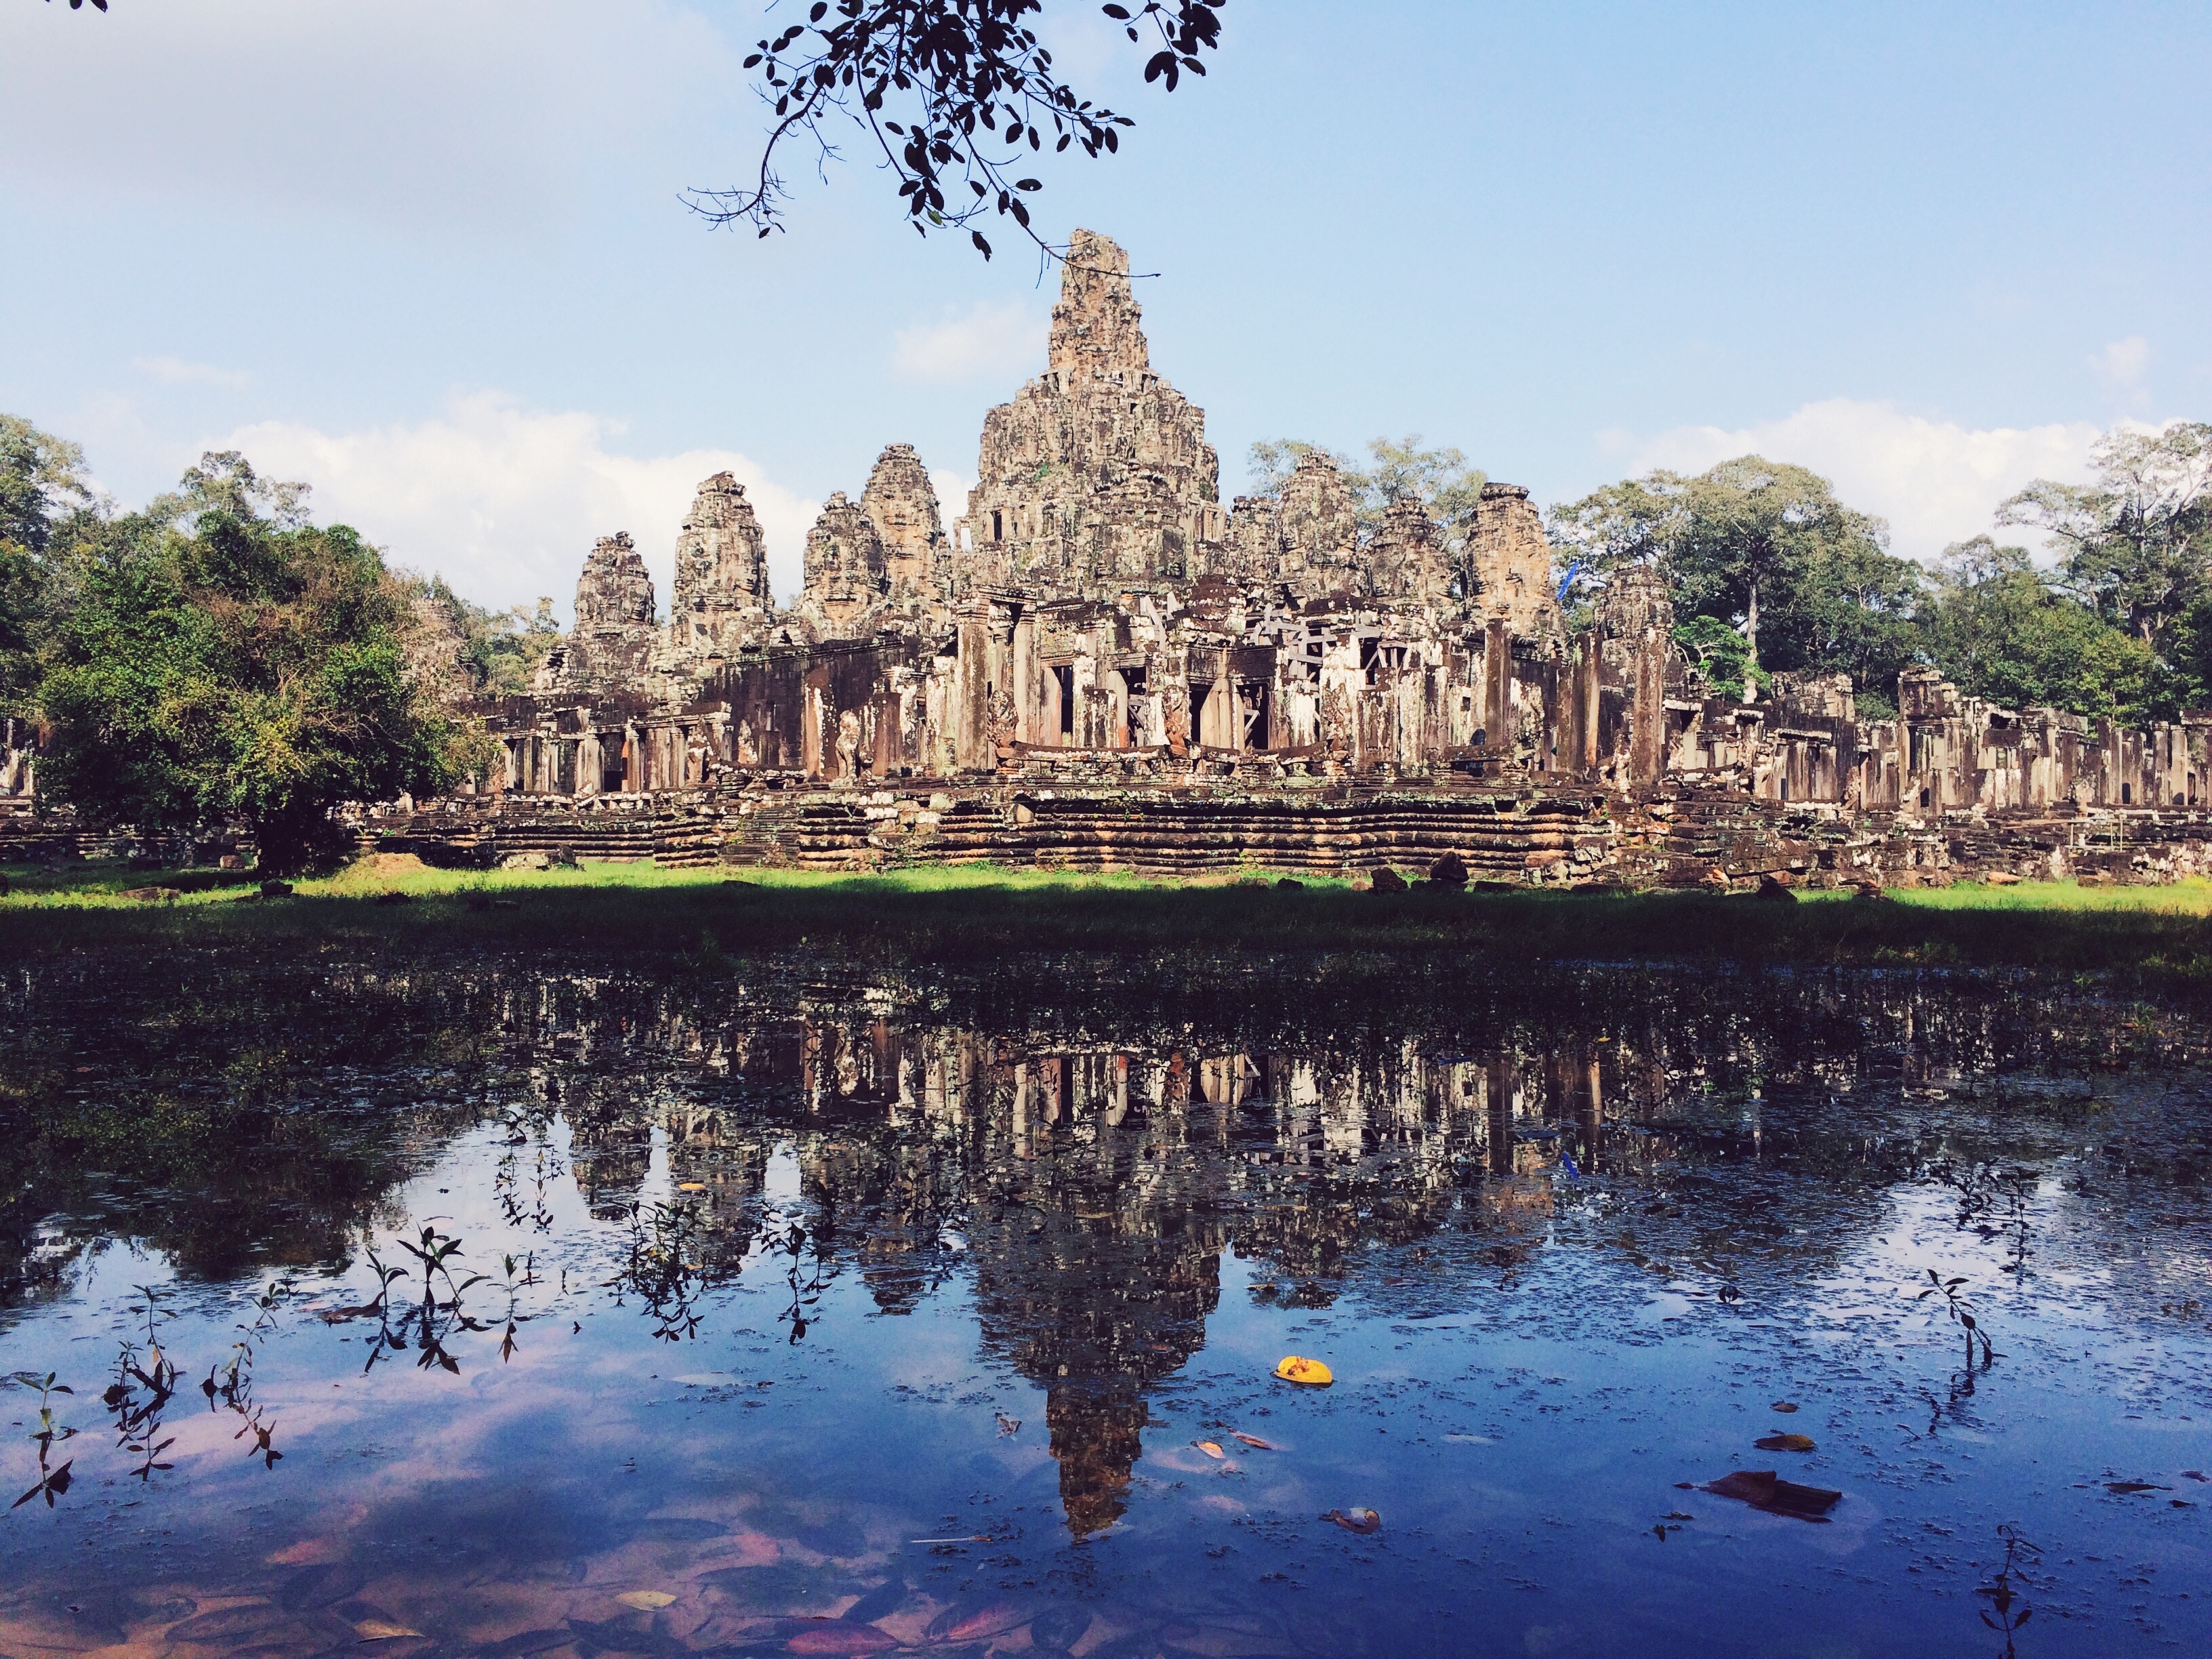
historic site, reflection, landmark, building, temple, tourism, ancient history, place of worship, palace, unesco world heritage site